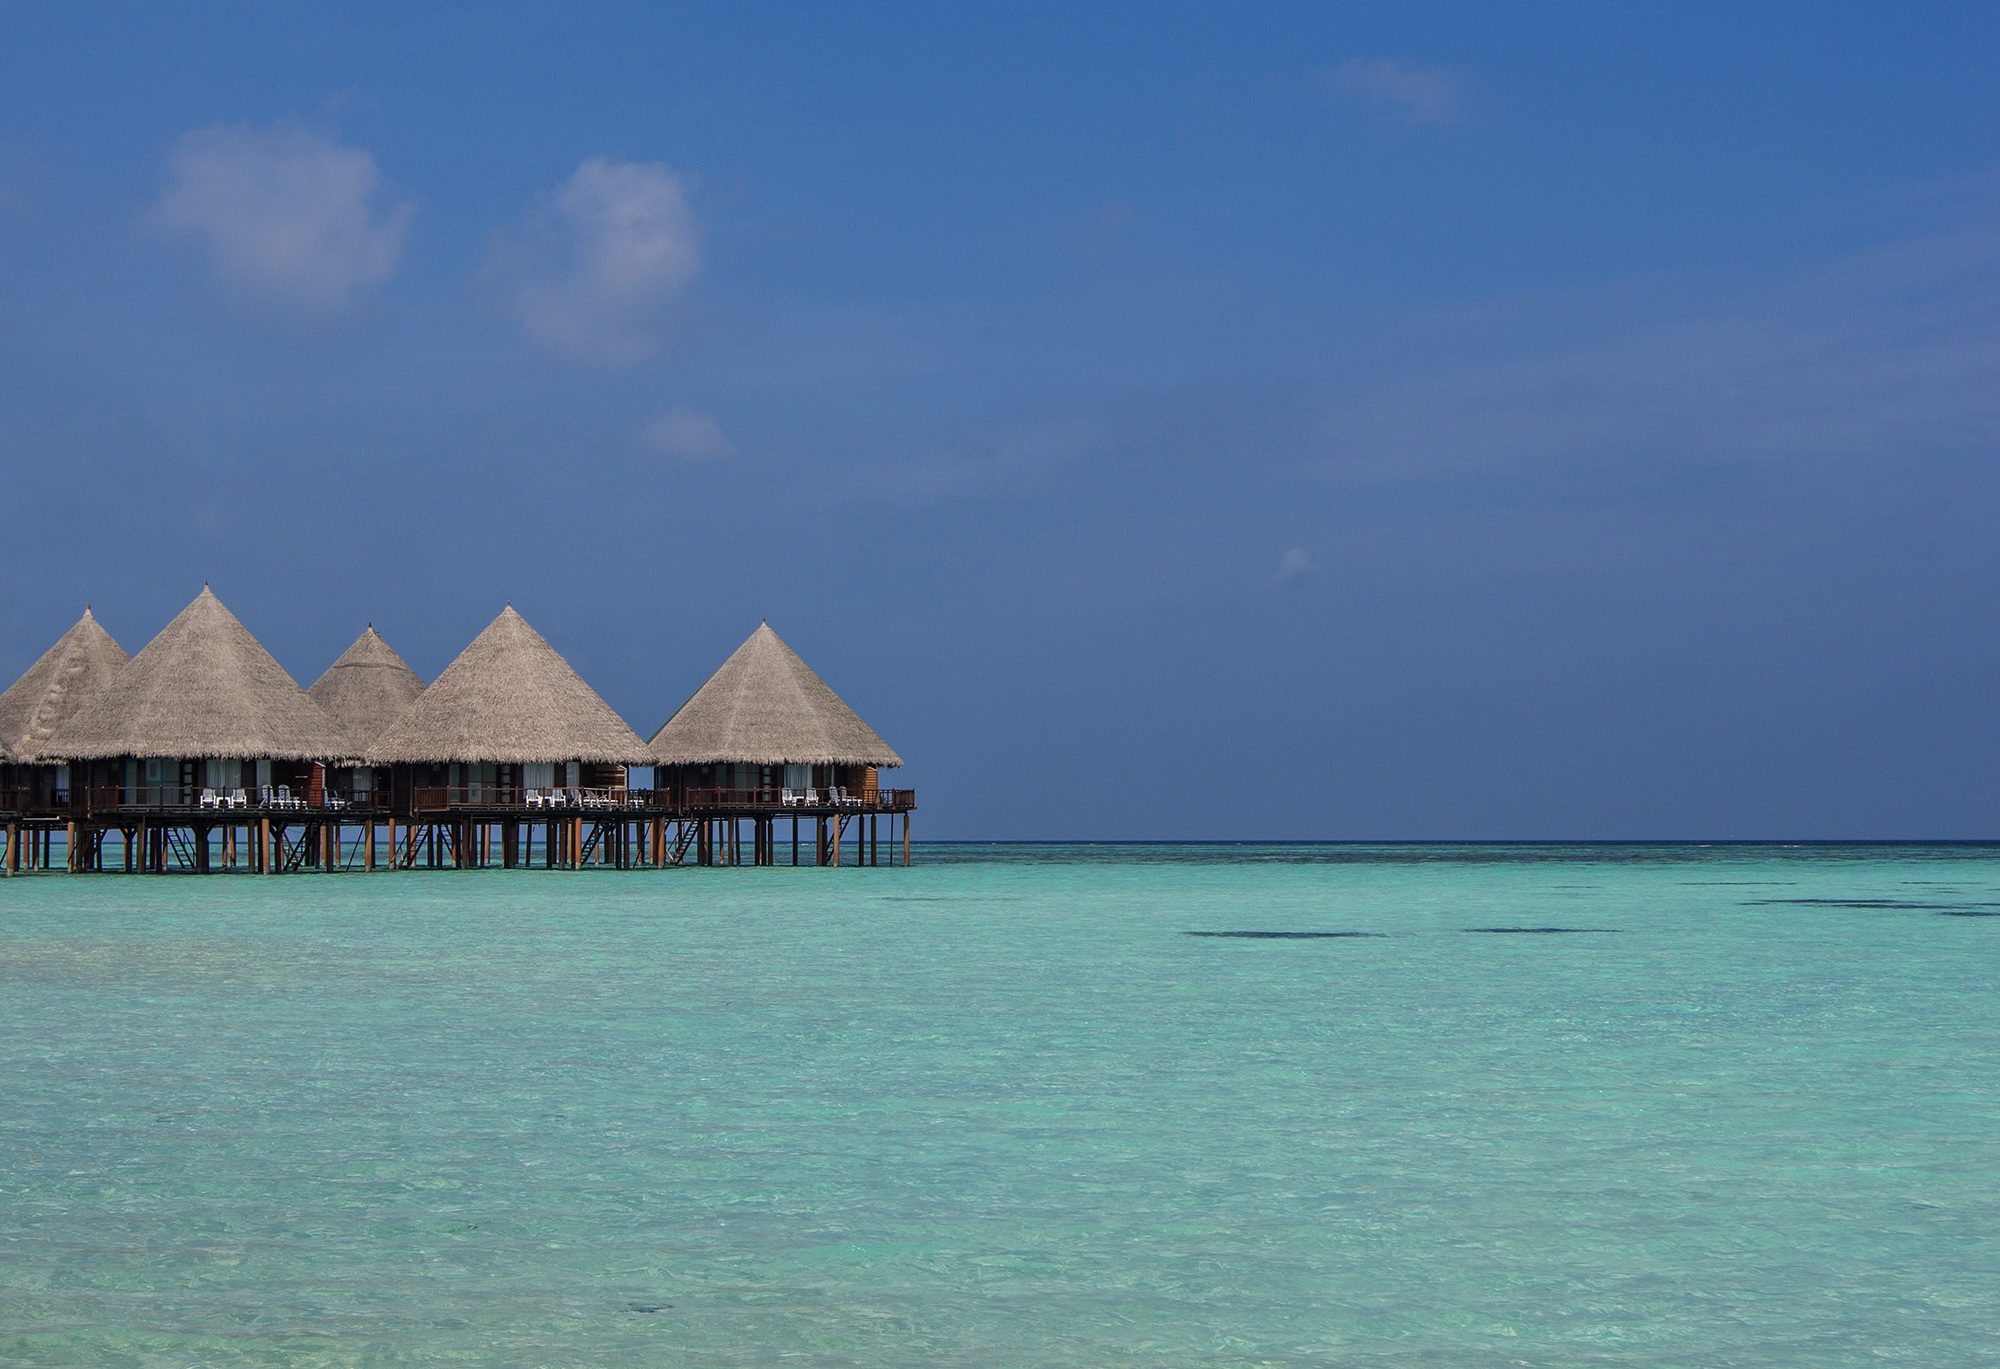
beach, sea, coast, water, sand, ocean, horizon, sky, sun, shore, summer, vacation, dusk, swim, paradise, holiday, lagoon, bay, island, blue, tourism, body of water, relaxation, caribbean, tropics, cape, islet, maldives, indian ocean, bungalow, sand beach, beach bungalow, atoll, water bungalow, ari atoll